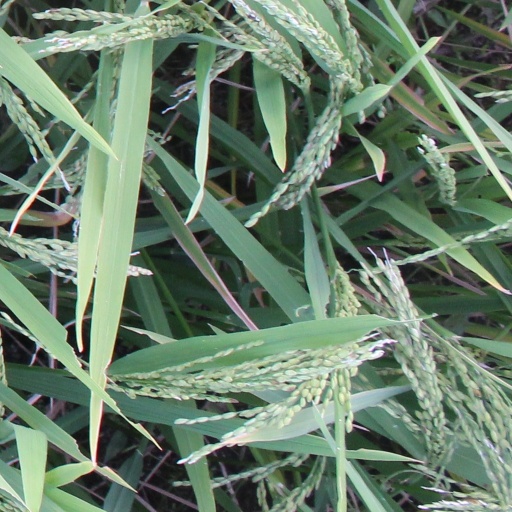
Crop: rice